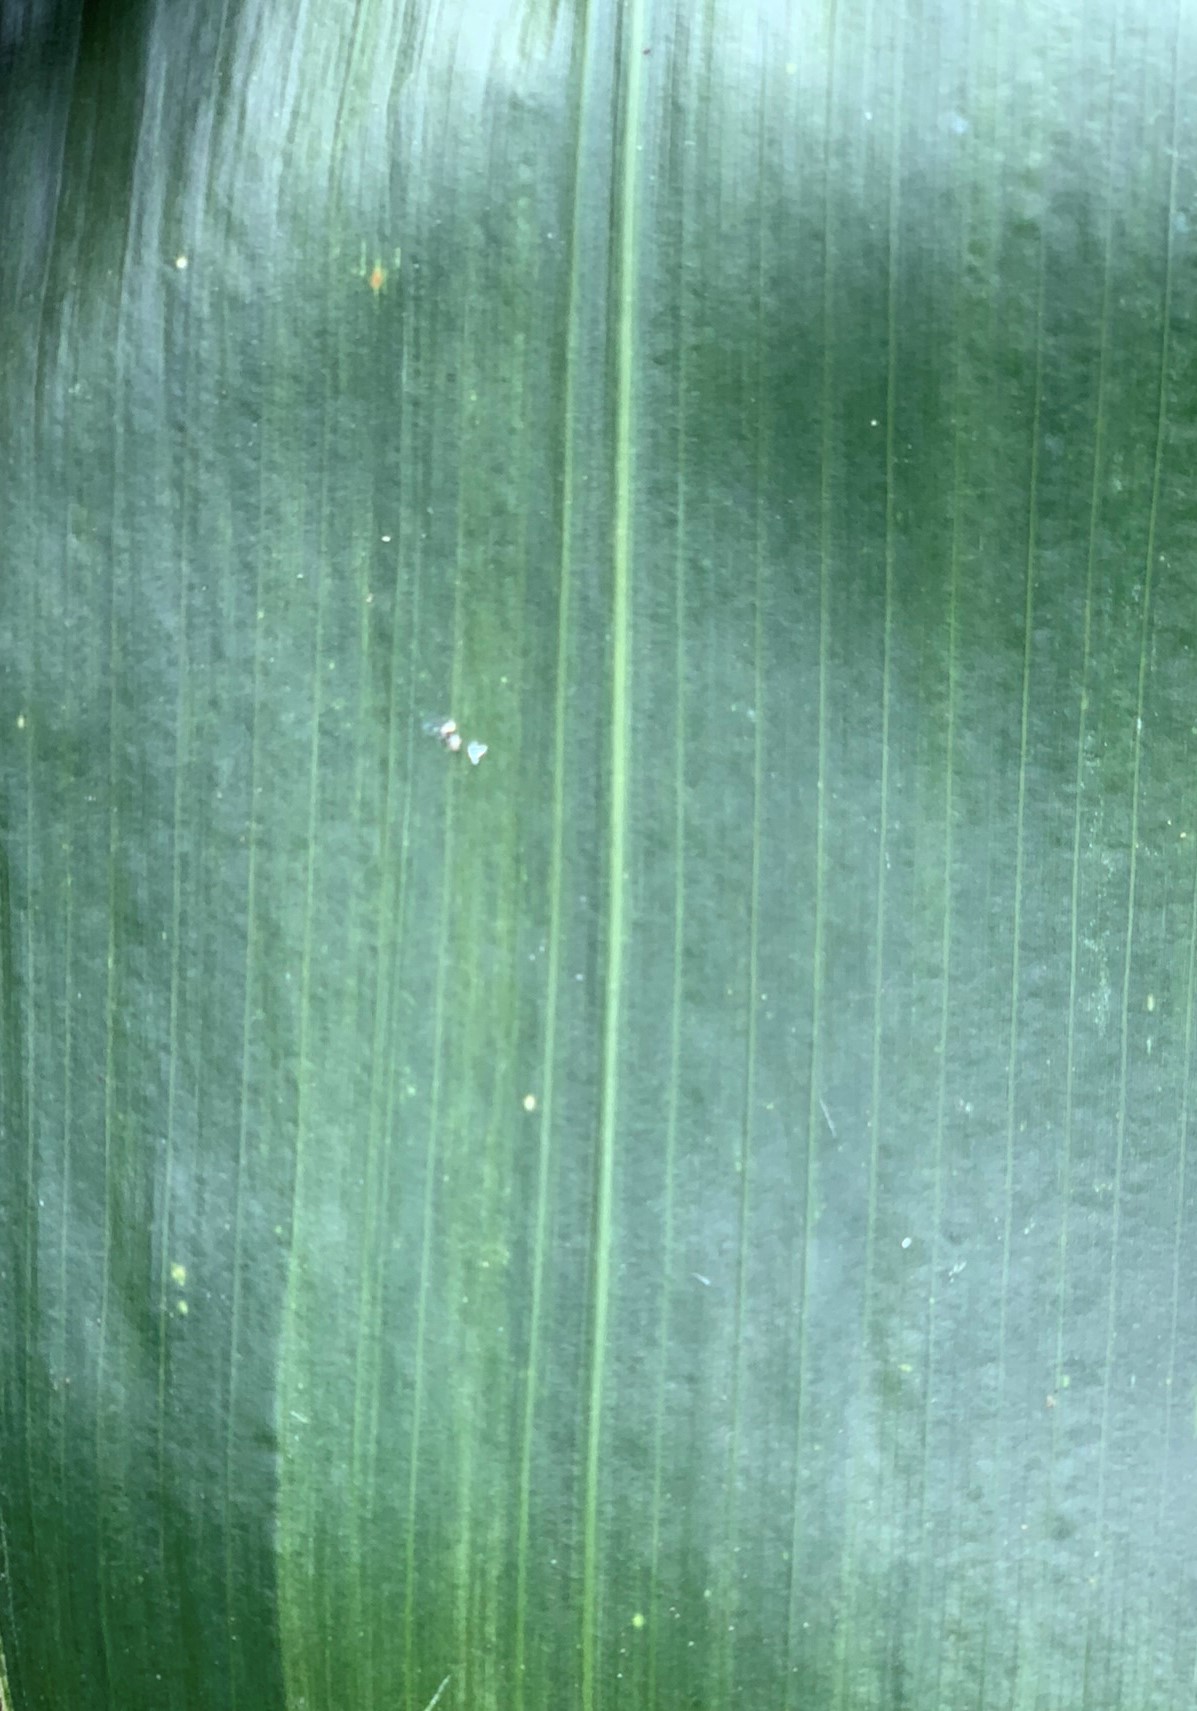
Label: Healthy